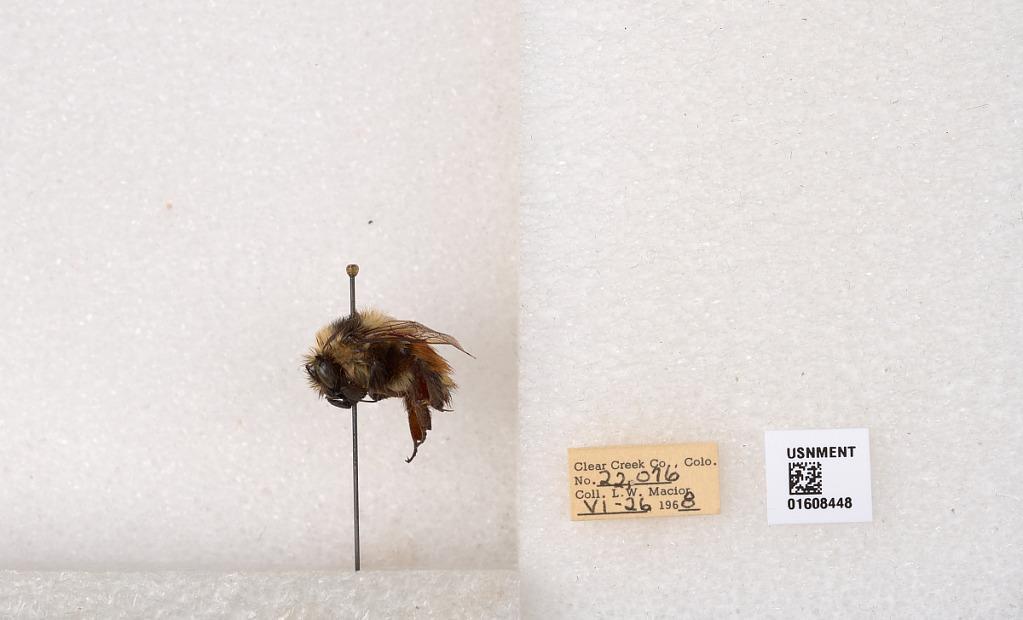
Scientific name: Bombus (Pyrobombus) sylvicola Kirby
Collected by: L. Macior
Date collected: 1968-6-26
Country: United States
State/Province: Colorado
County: Clear Creek
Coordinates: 39.6891, -105.644